Joseph Stepling

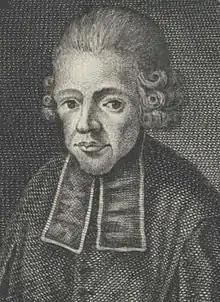
Joseph Stepling in 1776 (line engraving by Johann Balzer)

Joseph Stepling (29 June 1716 – 11 July 1778) was a Bohemian Jesuit priest, astronomer, physicist, and mathematician. Stepling founded the Clementinum Observatory in Prague in 1751 fitted with the best instruments available in that period, some made by Jan Klein. The earliest instrumental meteorological observations in central Europe were made at this observatory. The minor planet 6540 Stepling is named in his honour.